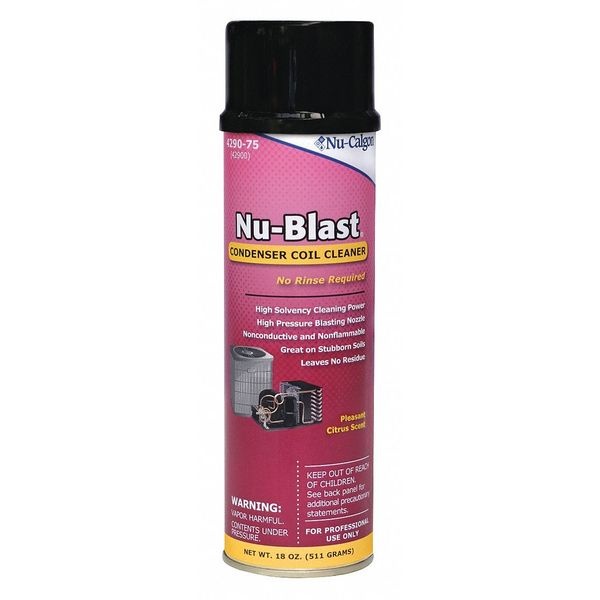
Condenser Cleaner, Aerosol, 18 fl oz, Clear
Condenser Cleaner, Aerosol, Size 18 oz, Color Clear, Application For Outside Air-Cooled Condenser Coils, Characteristics Nonconductive Solvent, Nonflammable, Non-Flammable Yes, Non-Conductive Yes, Standards ORMD graingerSKU: 2RZW5, mscSKU: 07328727, zoro_no: G1188056, mongo_id: 65bbe7fe22d7a989a98ce94b
Brand: Nu-Calgon
Category: Hardware > Building Consumables > Chemicals